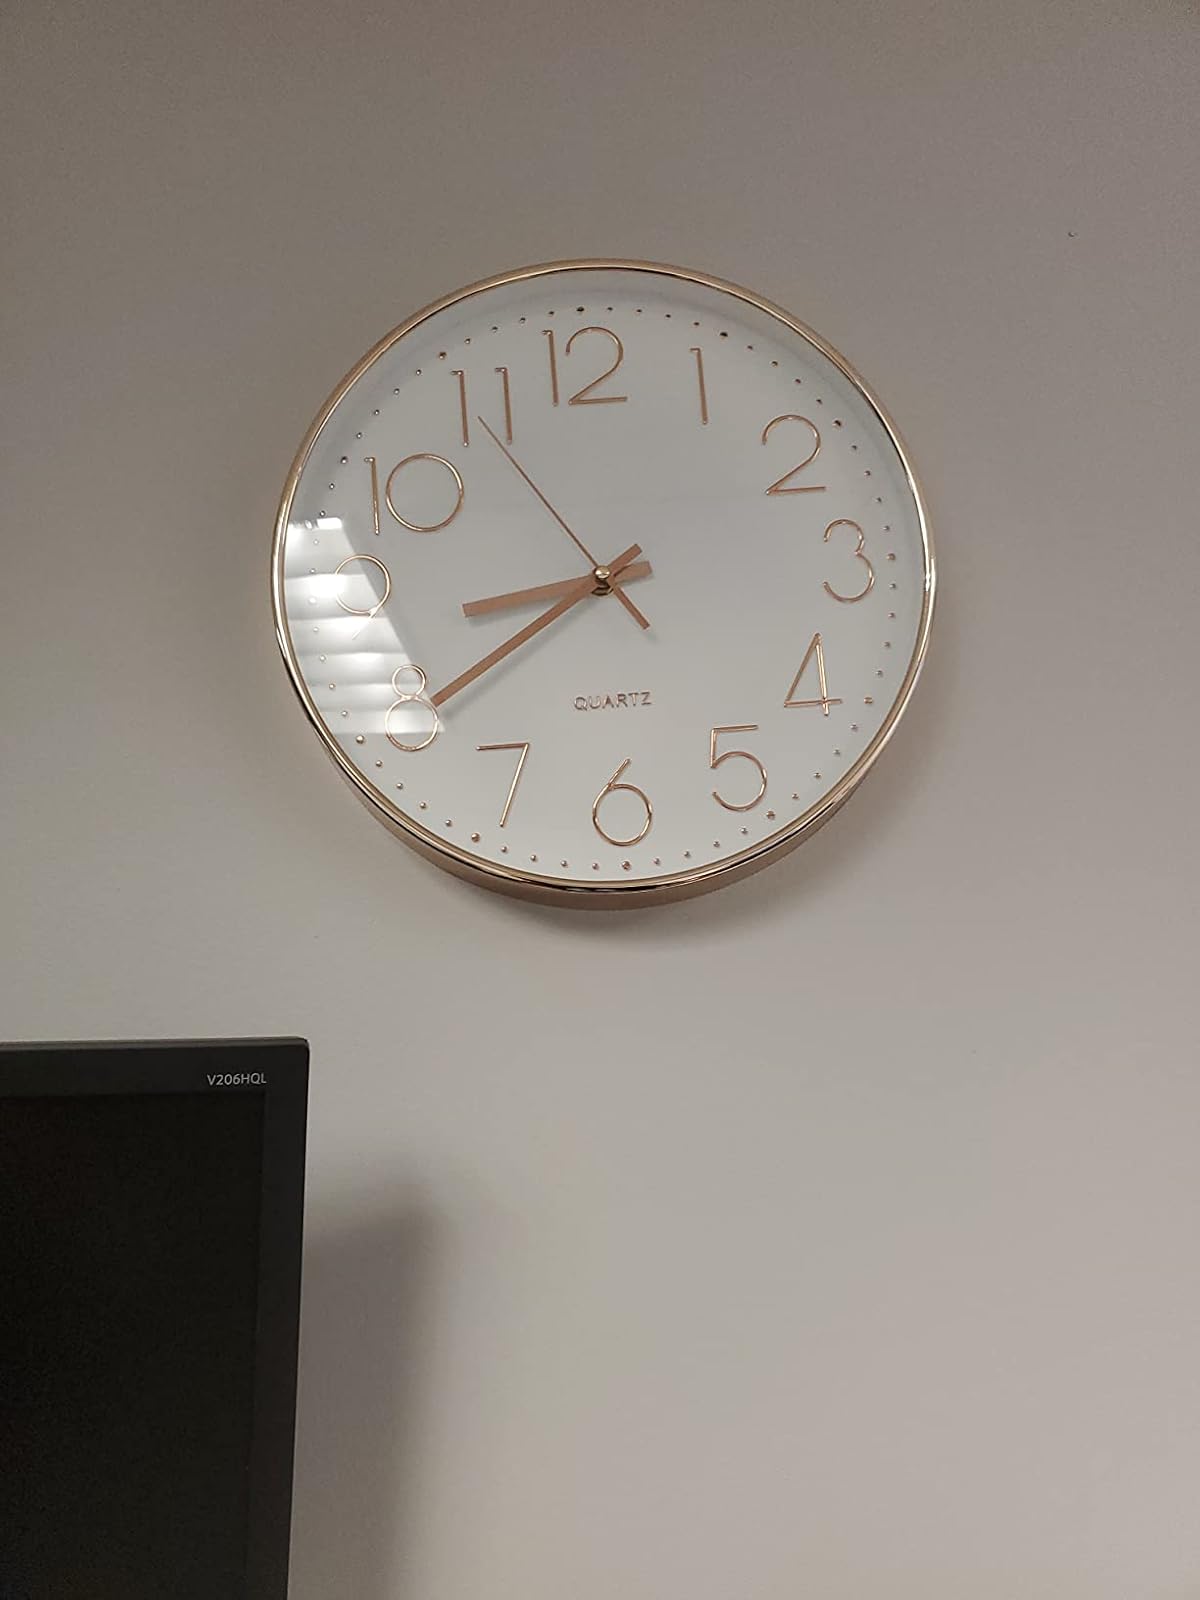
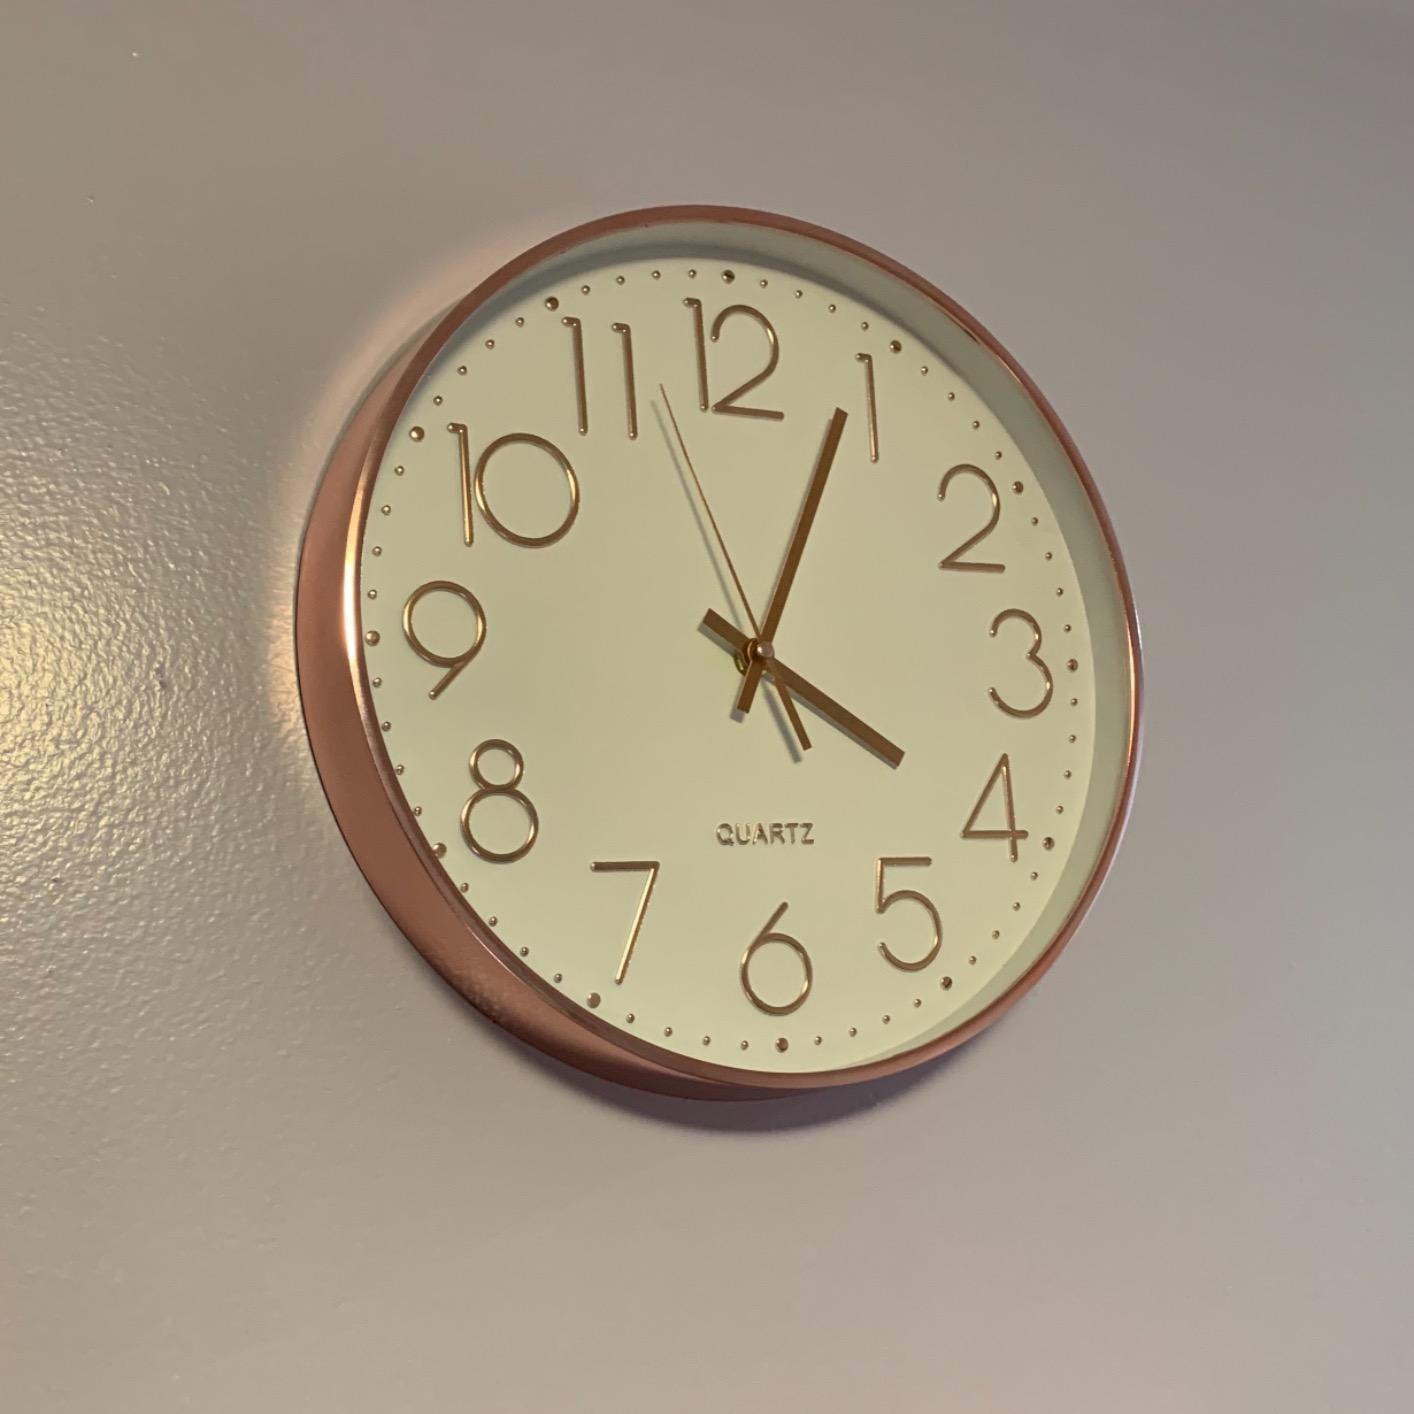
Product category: clock
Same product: yes